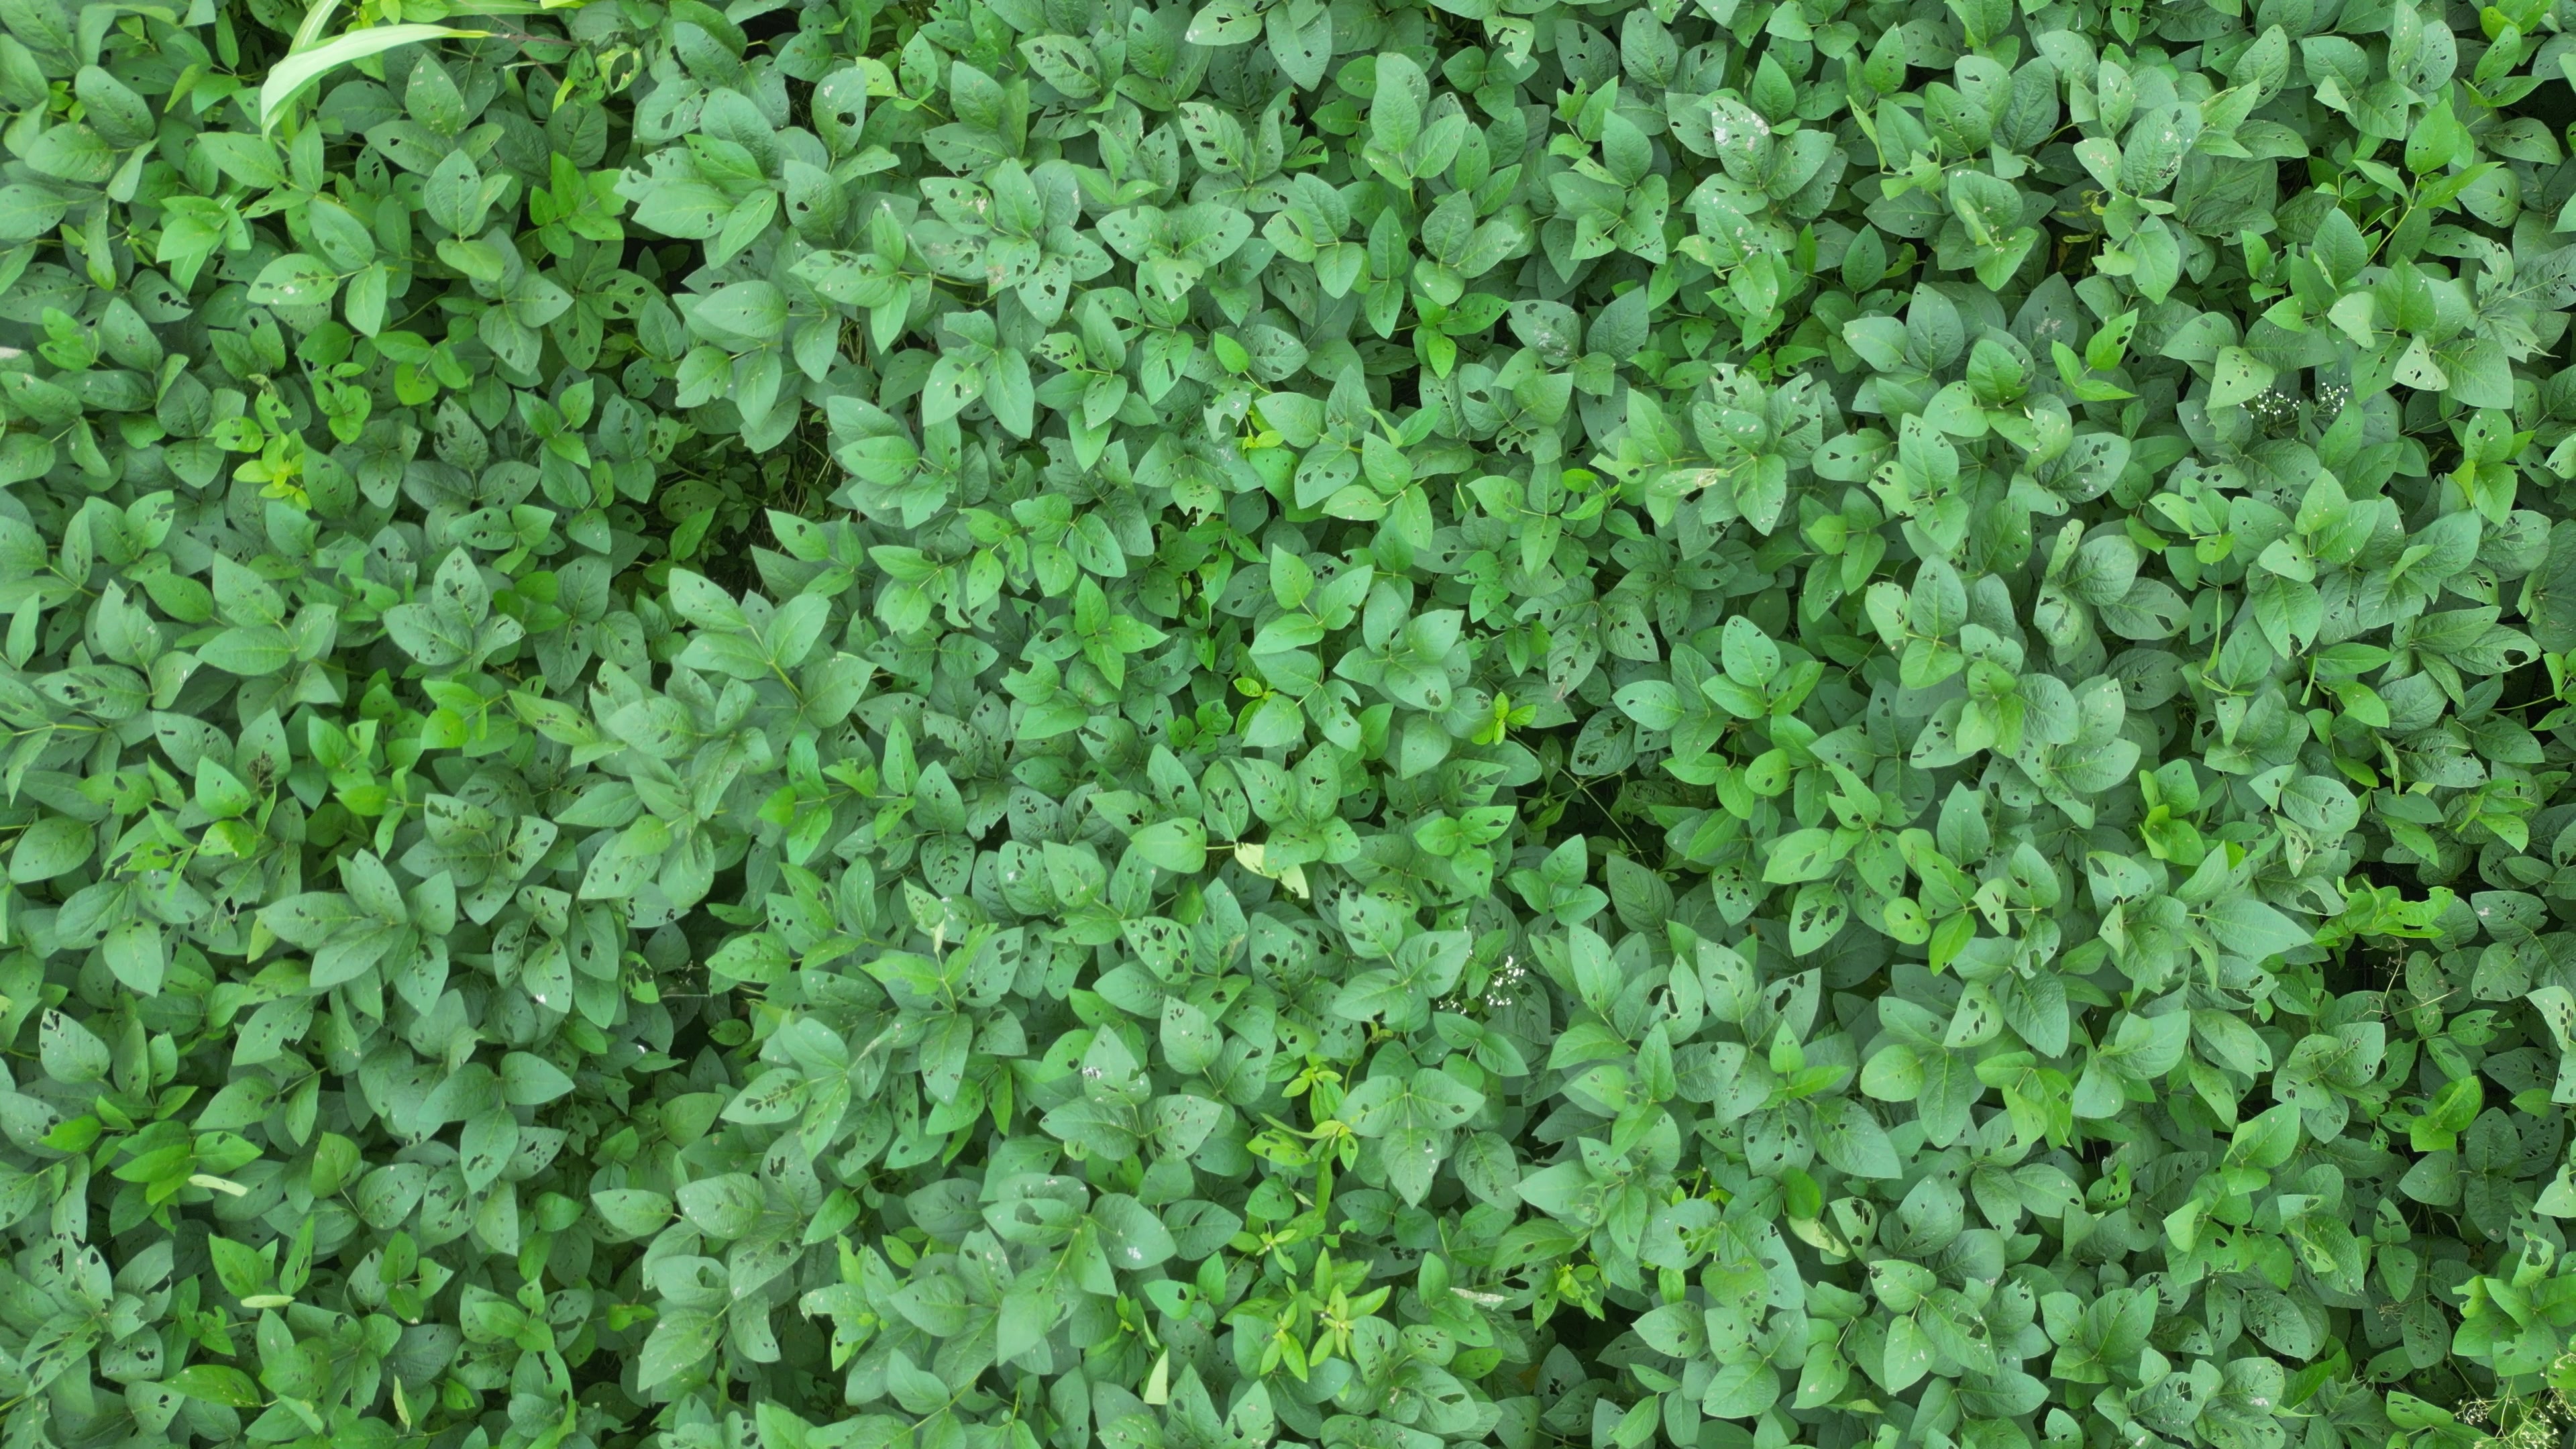
Label: Semilooper_Pest